Jehan Chardavoine

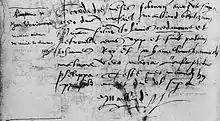
Baptismal certificate of Jean Chardavoine.

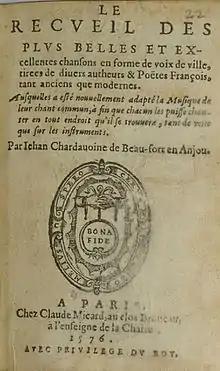
Title page of the "Recueil", 1576. (Paris BnF)

Jehan Chardavoine is mostly known for his publication, "Recueil des plus belles et excellentes chansons en forme de voix de ville, tirées de divers autheurs et Poëtes François, tant anciens que modernes. Ausquelles a esté nouvellement adaptée la Musique de leur chant commun, à fin que chacun les puisse chanter en tout endroit qu'il se trouvera, tant de voix que sur les instruments" ("Collection of the most beautiful and excellent songs in the form of "voix de ville", taken from various French authors and poets, both ancient and modern. To which texts have been newly adapted the music of their main tune, so that anyone may sing it at whichever place they may be, on voice as well as on instruments."). Published in 1576, it is the oldest collection of French popular songs ever printed. It begins with an epistle addressed to "The readers", "on this 12th day of November, 1575". It contains 186 songs based on strophic poems. Some of the songs were simply collected and published by Chardavoine, while others are his own adaptation to monody of previous polyphonic works by composers such as Jacques Arcadelt, Pierre Certon, and Pierre Cléreau. In most cases, he has transformed the original music to such an extent that it can be considered a new work.